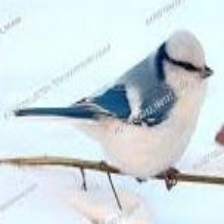
Species: AZURE TIT
Scientific name: CYANISTES CYANUS